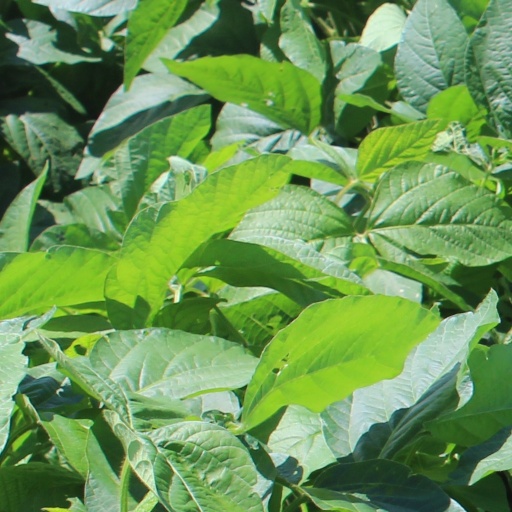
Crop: soybean